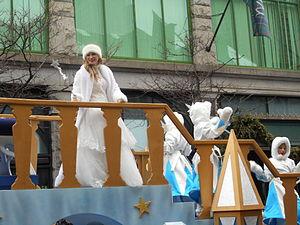
Défilé du Père Noël, rue Sainte-Catherine Ouest, Montréal Joannie Rochette est la Fée des étoiles
La défilé du Père Noël est un défilé annuel célébrant l'approche de Noël avec l'arrivée du Père Noël. Souvent, le défilé inclut des groupes dansant et des musiciens jouant des chansons de Noël.